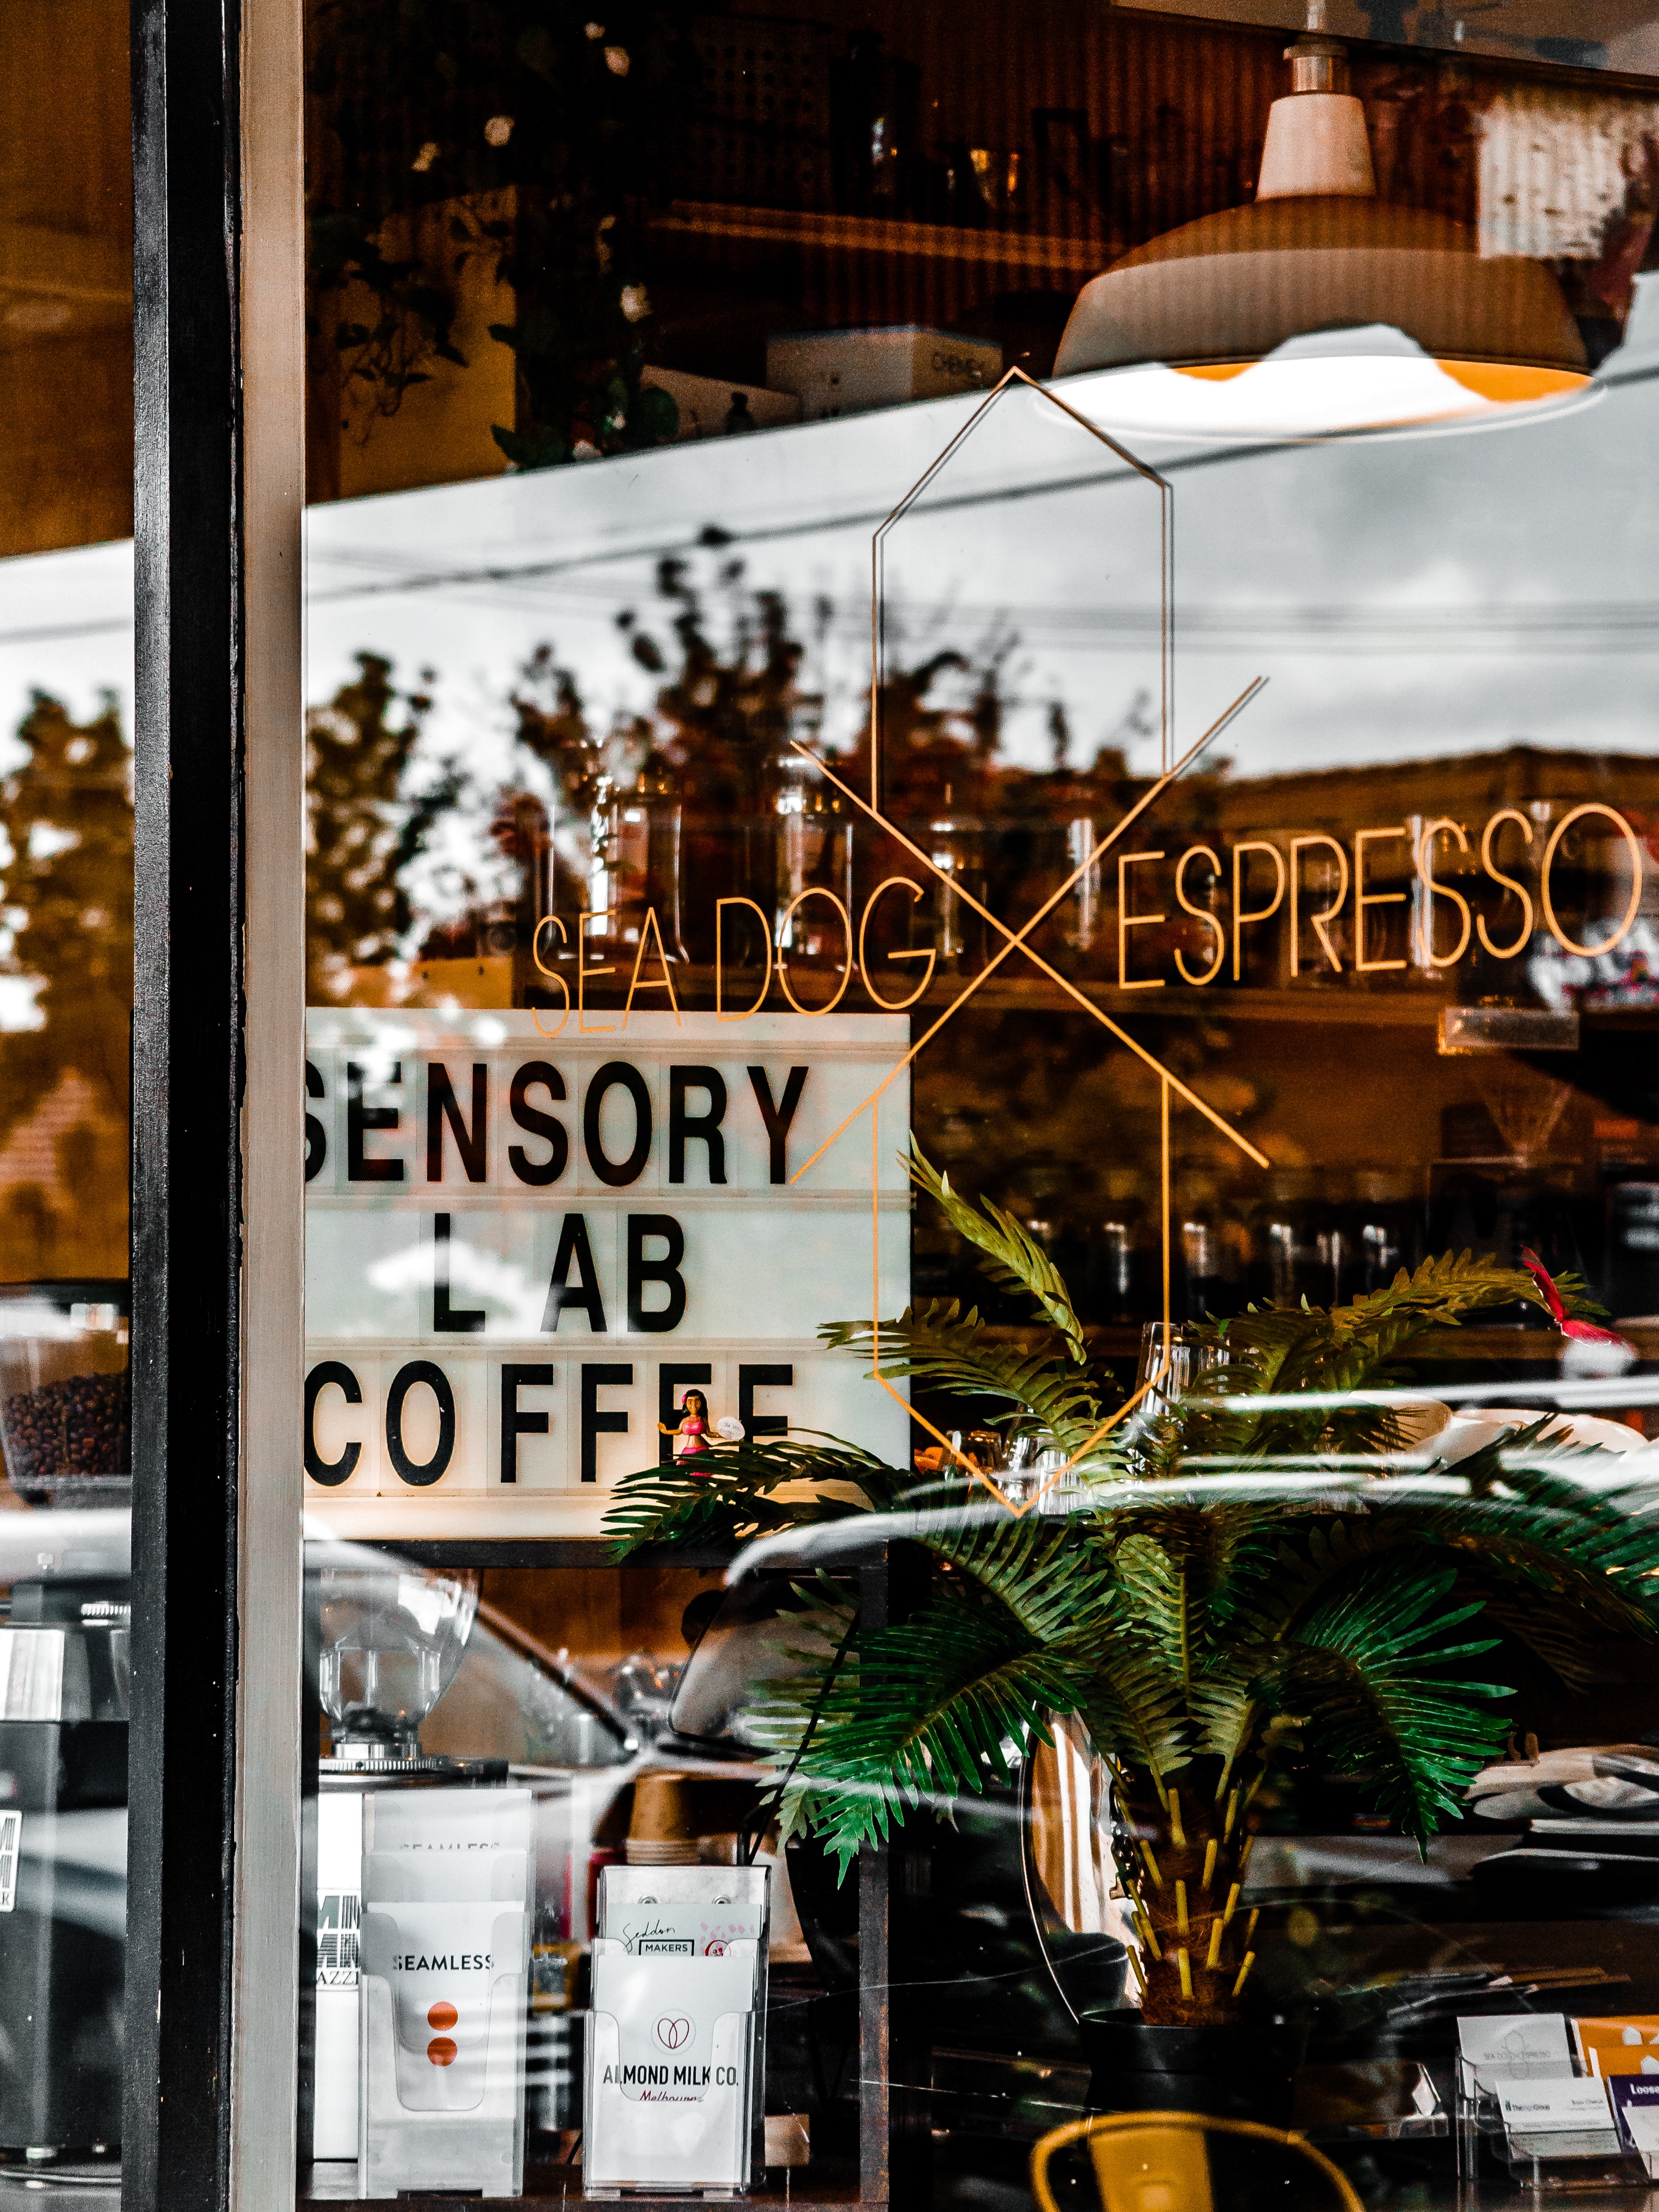
street, restaurant, bar, urban area